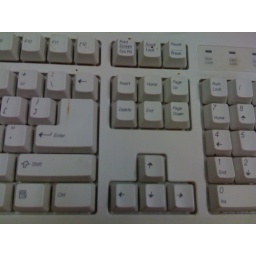
Nastiest keyboard ever ... Seen in a classroom at UNT.